Venezuelan crisis defection

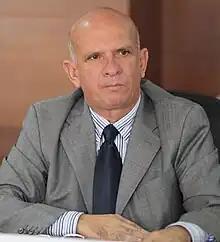
Hugo Carvajal in 2016, sanctioned by the U.S. in 2008

Signs of impending crisis showed when a Supreme Tribunal Justice and Electoral Justice seen as close to Maduro defected to the United States just a few days before the 10 January 2019 second inauguration of Nicolás Maduro. The justice, , said that Nicolás Maduro was "incompetent" and "illegitimate". According to "The New York Times", he "called the May presidential election unfair and described Maduro's rule as 'a dictatorship.' He also accused Maduro of frequently taking direct orders from Cuban officials."